J. M. Weston

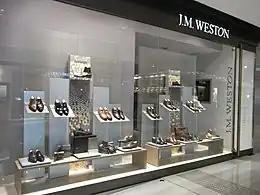
A footwear shop of J. M. Weston is running in IFC Mall (Hong Kong).

J.M. Weston is a French luxury shoe company founded by Édouard Blanchard in 1891 in Limoges.